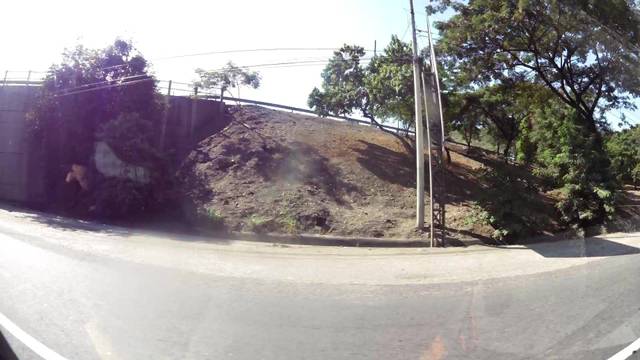
Region: Ecuador
Coordinates: -2.187, -79.955